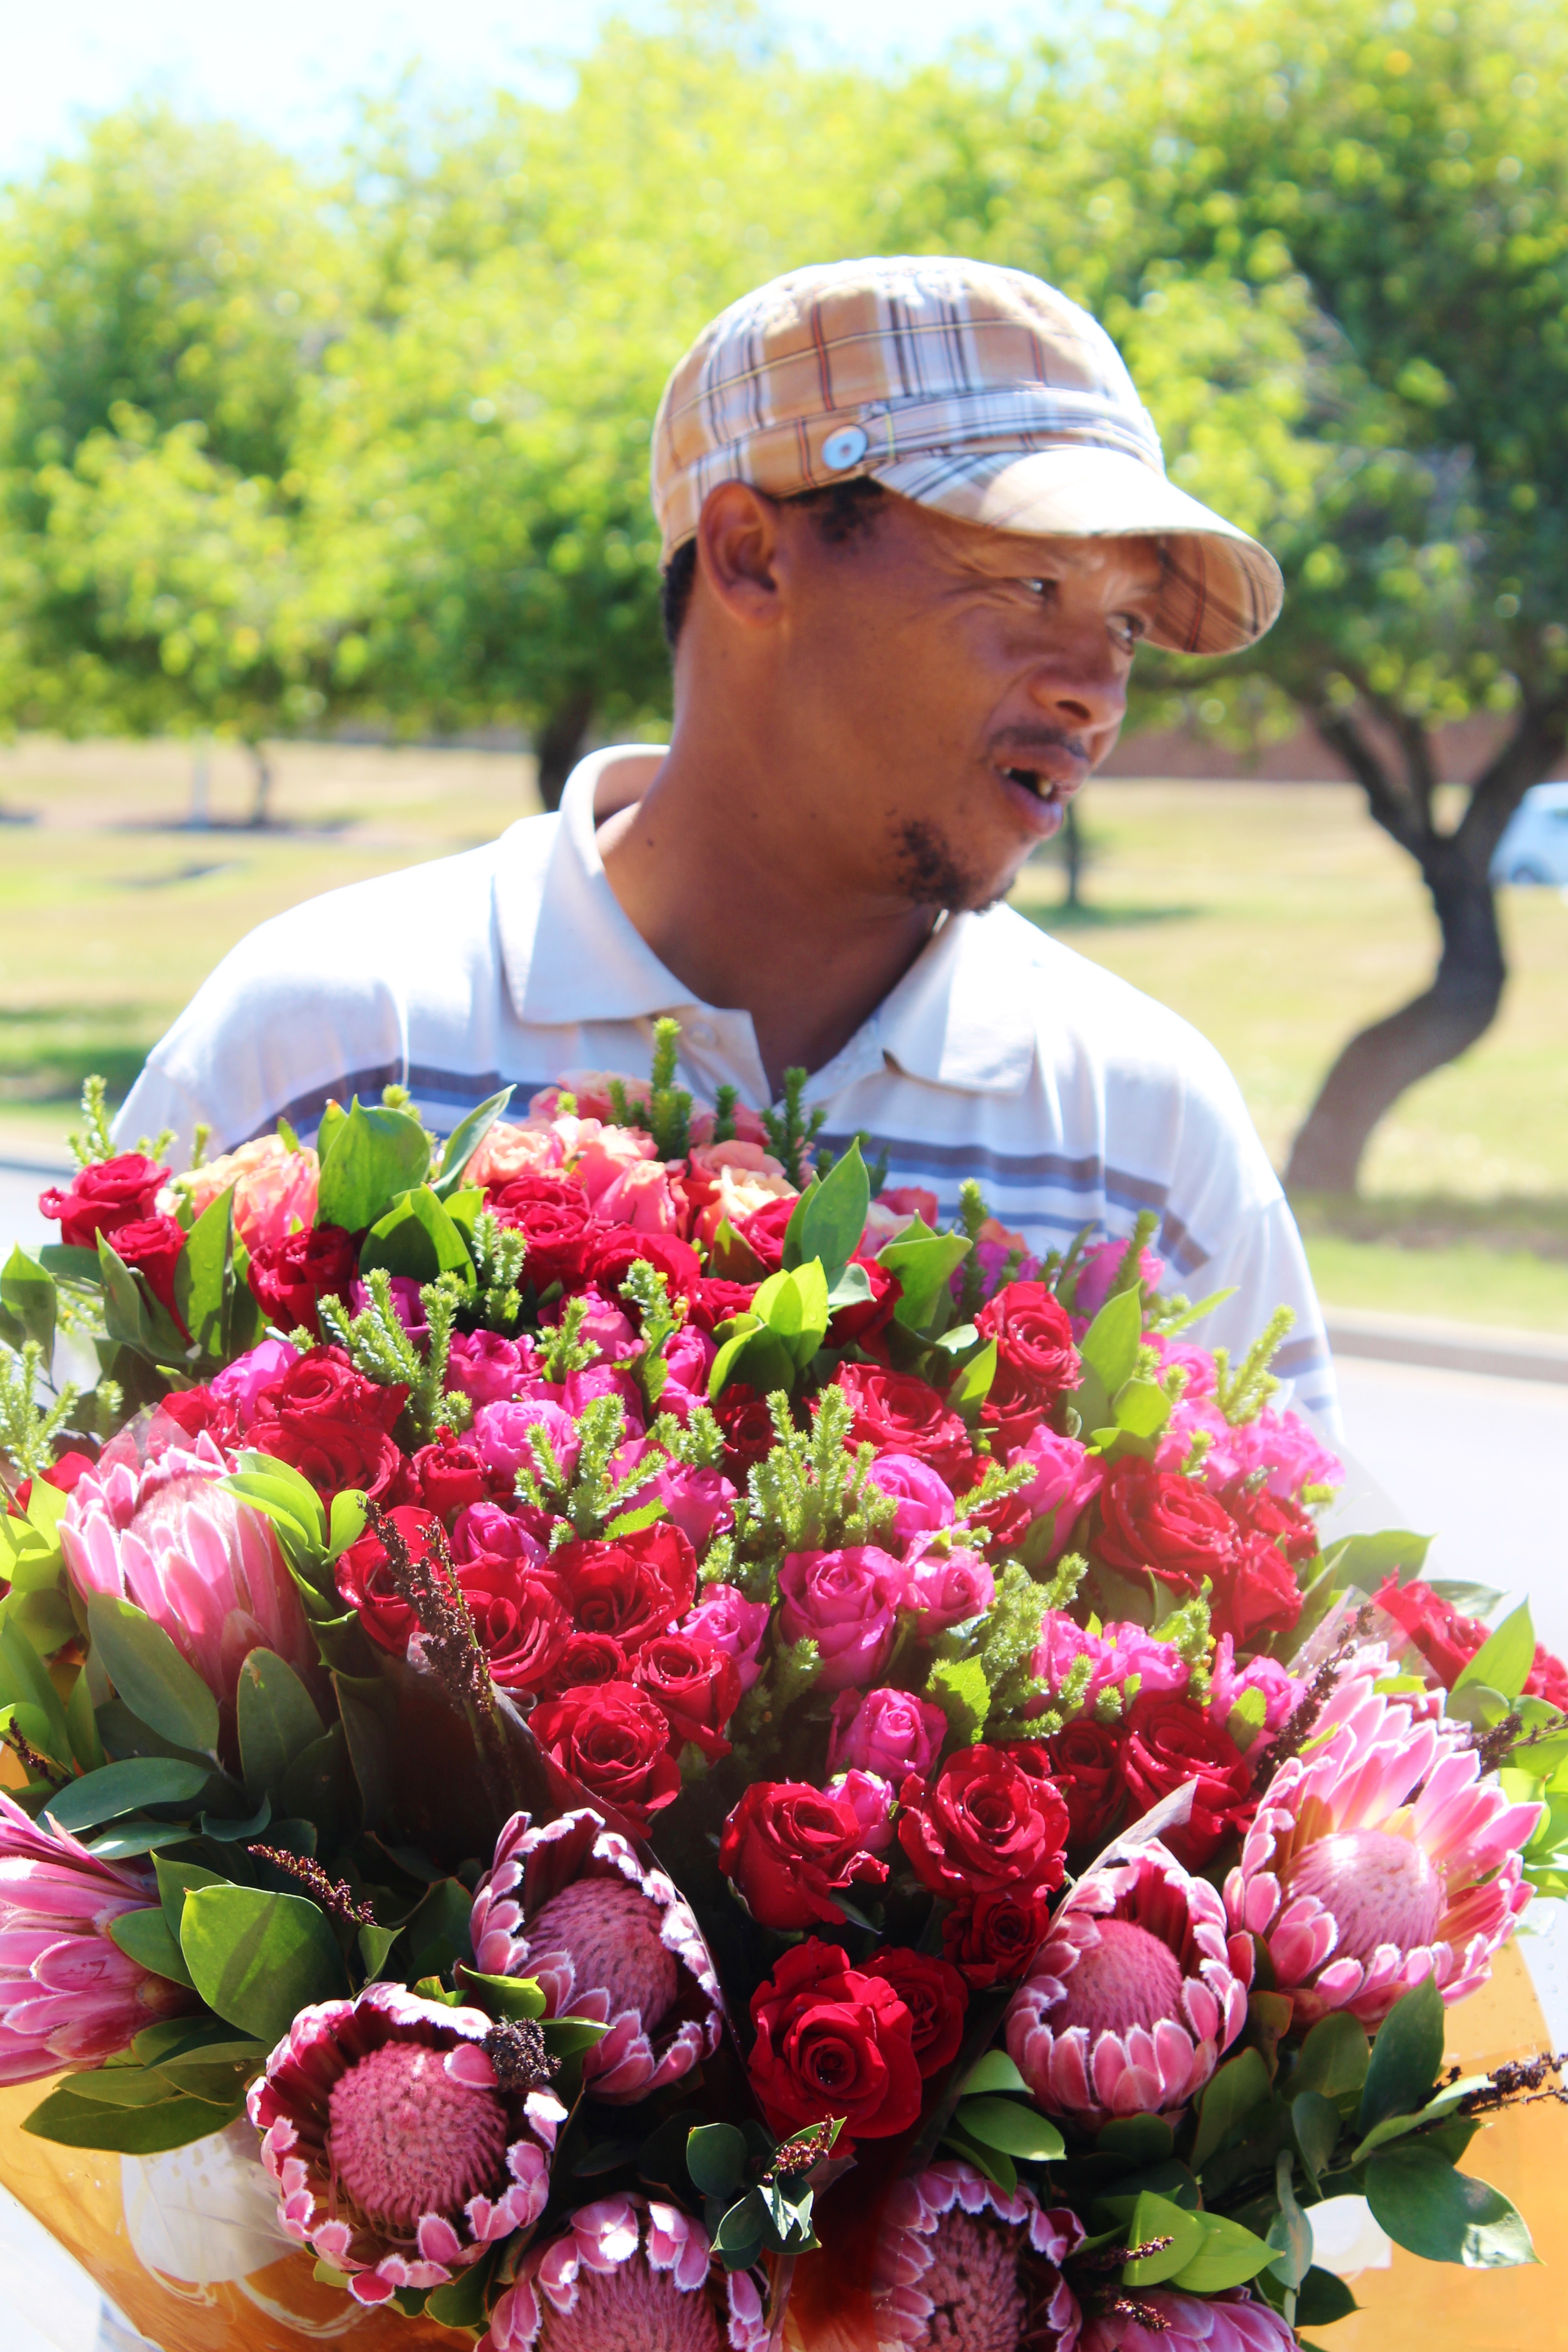
blossom, person, plant, flower, bloom, bouquet, rose, red, pink, wedding, flowers, bouquet of roses, floristry, fragrance, valentine's day, flowering plant, flower bouquet, floral design, annual plant, land plant, flower arranging, flower seller